Hagerup's Second Cabinet

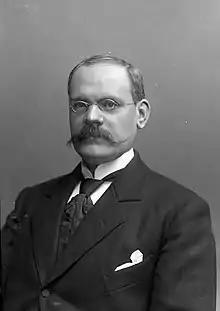
Prime Minister Francis Hagerup.

The Hagerup's Second Cabinet governed Norway between 22 October 1903 and 11 March 1905. It fell as the cabinet ministers collectively resigned on 28 February and 1 March 1905, as part of the build-up for the dissolution of the union between Norway and Sweden in 1905. Christian Michelsen withdrew his application, and could form the cabinet Michelsen. It had the following composition: